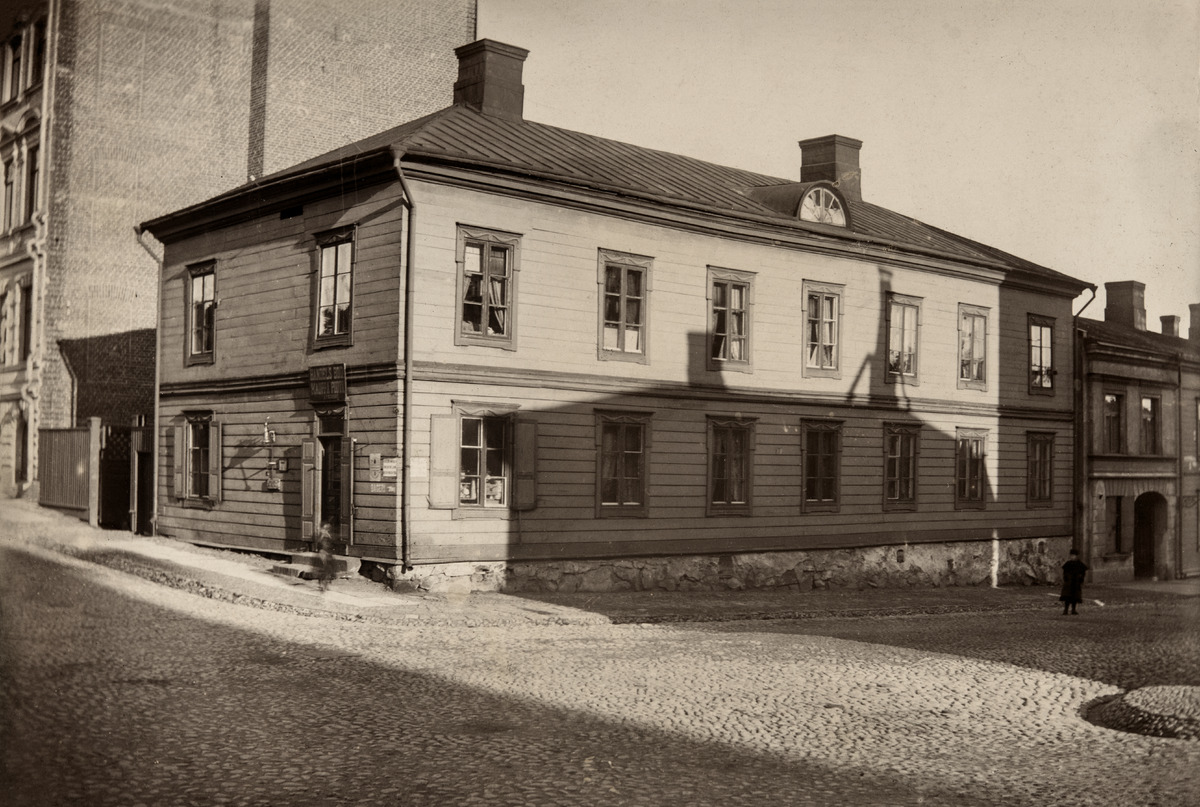
Liisankatu 7 - Konstantininkatu (=Meritullinkatu) 25
sisällön kuvaus: Liisankatu 7 - Konstantininkatu (=Meritullinkatu) 25. Kaksikerroksinen puurakenteinen talo, joka pian kuvan ottamisen jälkeen purettiin ja, jonka tilalle rakennettiin takana vasemmalla olevan kivitalon kanssa samaan asunto-osakyhtiöön kuuluva

kulmatalo. mustavalkoinen
Kuvaaja: von Gericke, Ida Maria, valokuvaaja
Ajankohta: kuvausaika 1890 -luku alku
Paikka: Suomi, Uusimaa, Helsinki, Kruununhaka Helsinki, Liisankatu 7. Meritullinkatu 25-27
Aiheet: puurakennukset, asuinrakennukset, kivirakennukset